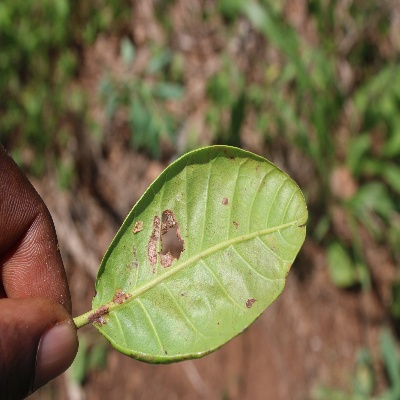
Crop: Cashew
Condition: leaf miner